Institute of Cetacean Research

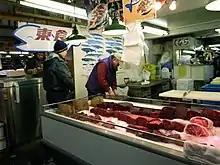
Whale meat for sale at Tsukiji fish market, Tokyo

Several environmental groups and governments oppose the Japanese research program, claiming it to be "a disguise for commercial whaling".